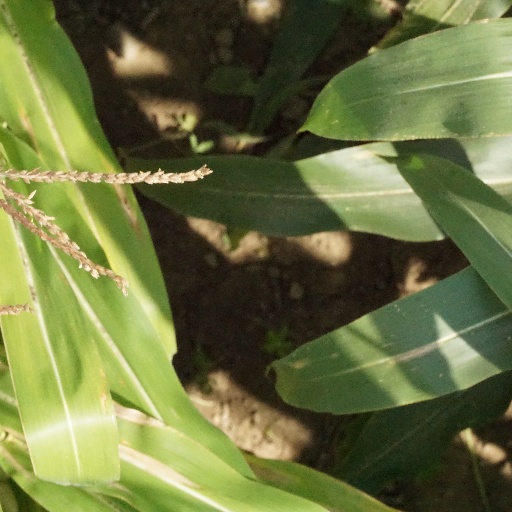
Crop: maize; corn